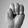
ASL letter: M